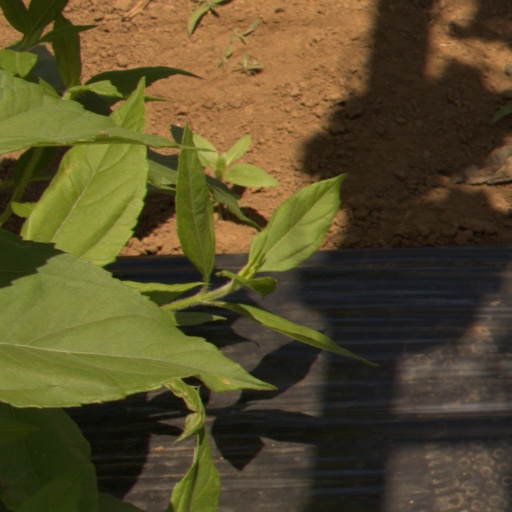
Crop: Jerusalem artichoke